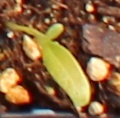
Label: Sugar beet